James Dick of Prestonfield

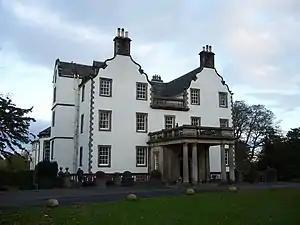
Prestonfield House

Dick was a merchant and Dean of Guild in Edinburgh. He purchased the Priestfield estate, including Priestfield House, in 1677. In 1679 he was elected Lord Provost of Edinburgh under the title of James Dick of Priestfield, in succession to Sir Francis Kinloch. In 1681/82 he was the Member of Parliament for Edinburgh.